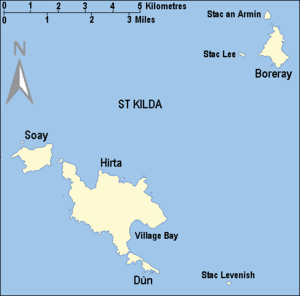
Saint-Kilda est un archipel écossais, isolé dans l'océan Atlantique et situé à 64 km à l'ouest-nord-ouest de l'île de North Uist et à 163 km à l'ouest des côtes écossaises, sur l'île de Grande-Bretagne. Faisant partie de la division administrative de l'archipel des Hébrides extérieures, il en contient les îles les plus à l'ouest. L'île principale est Hirta, dont les falaises maritimes sont les plus hautes du Royaume-Uni. La population de l'archipel, de langue gaélique, devint inférieure à 100 habitants après 1851 et n'a probablement jamais dépassé 180. Elle fut entièrement évacuée à sa propre demande en 1930 et les seuls habitants sont désormais des militaires.